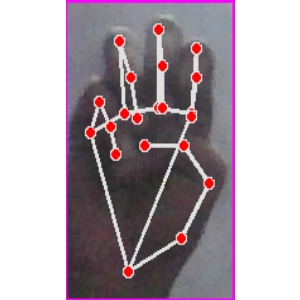
अक्षर: म